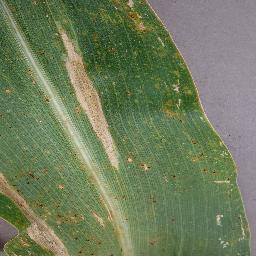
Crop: corn
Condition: (maize)_northern_blight